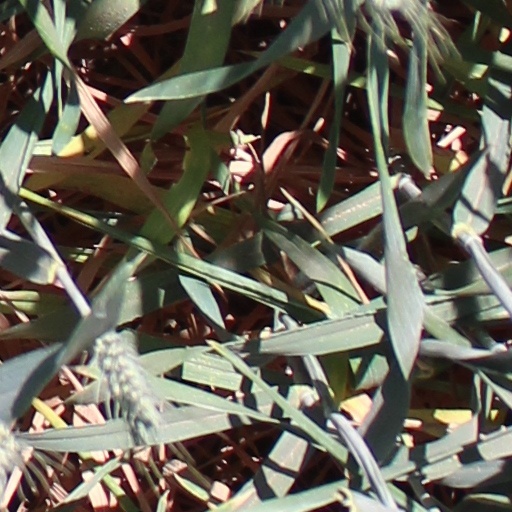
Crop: wheat